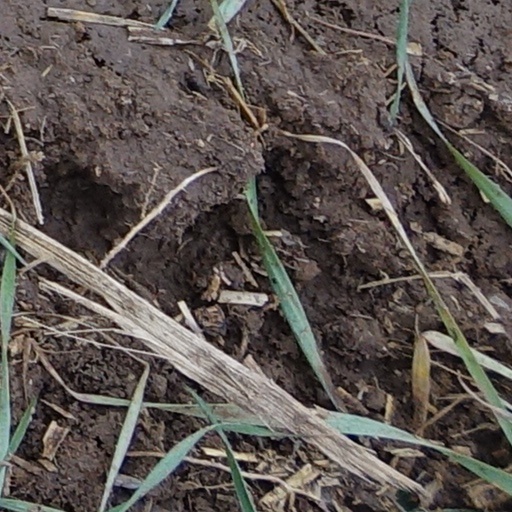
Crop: wheat